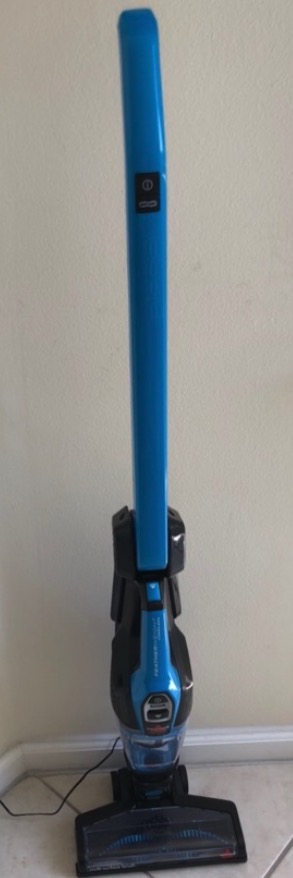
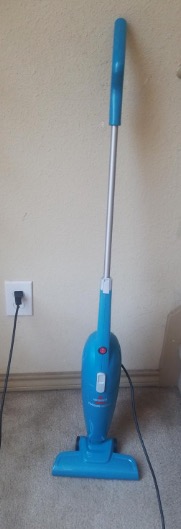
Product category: items_vacuum
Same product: no